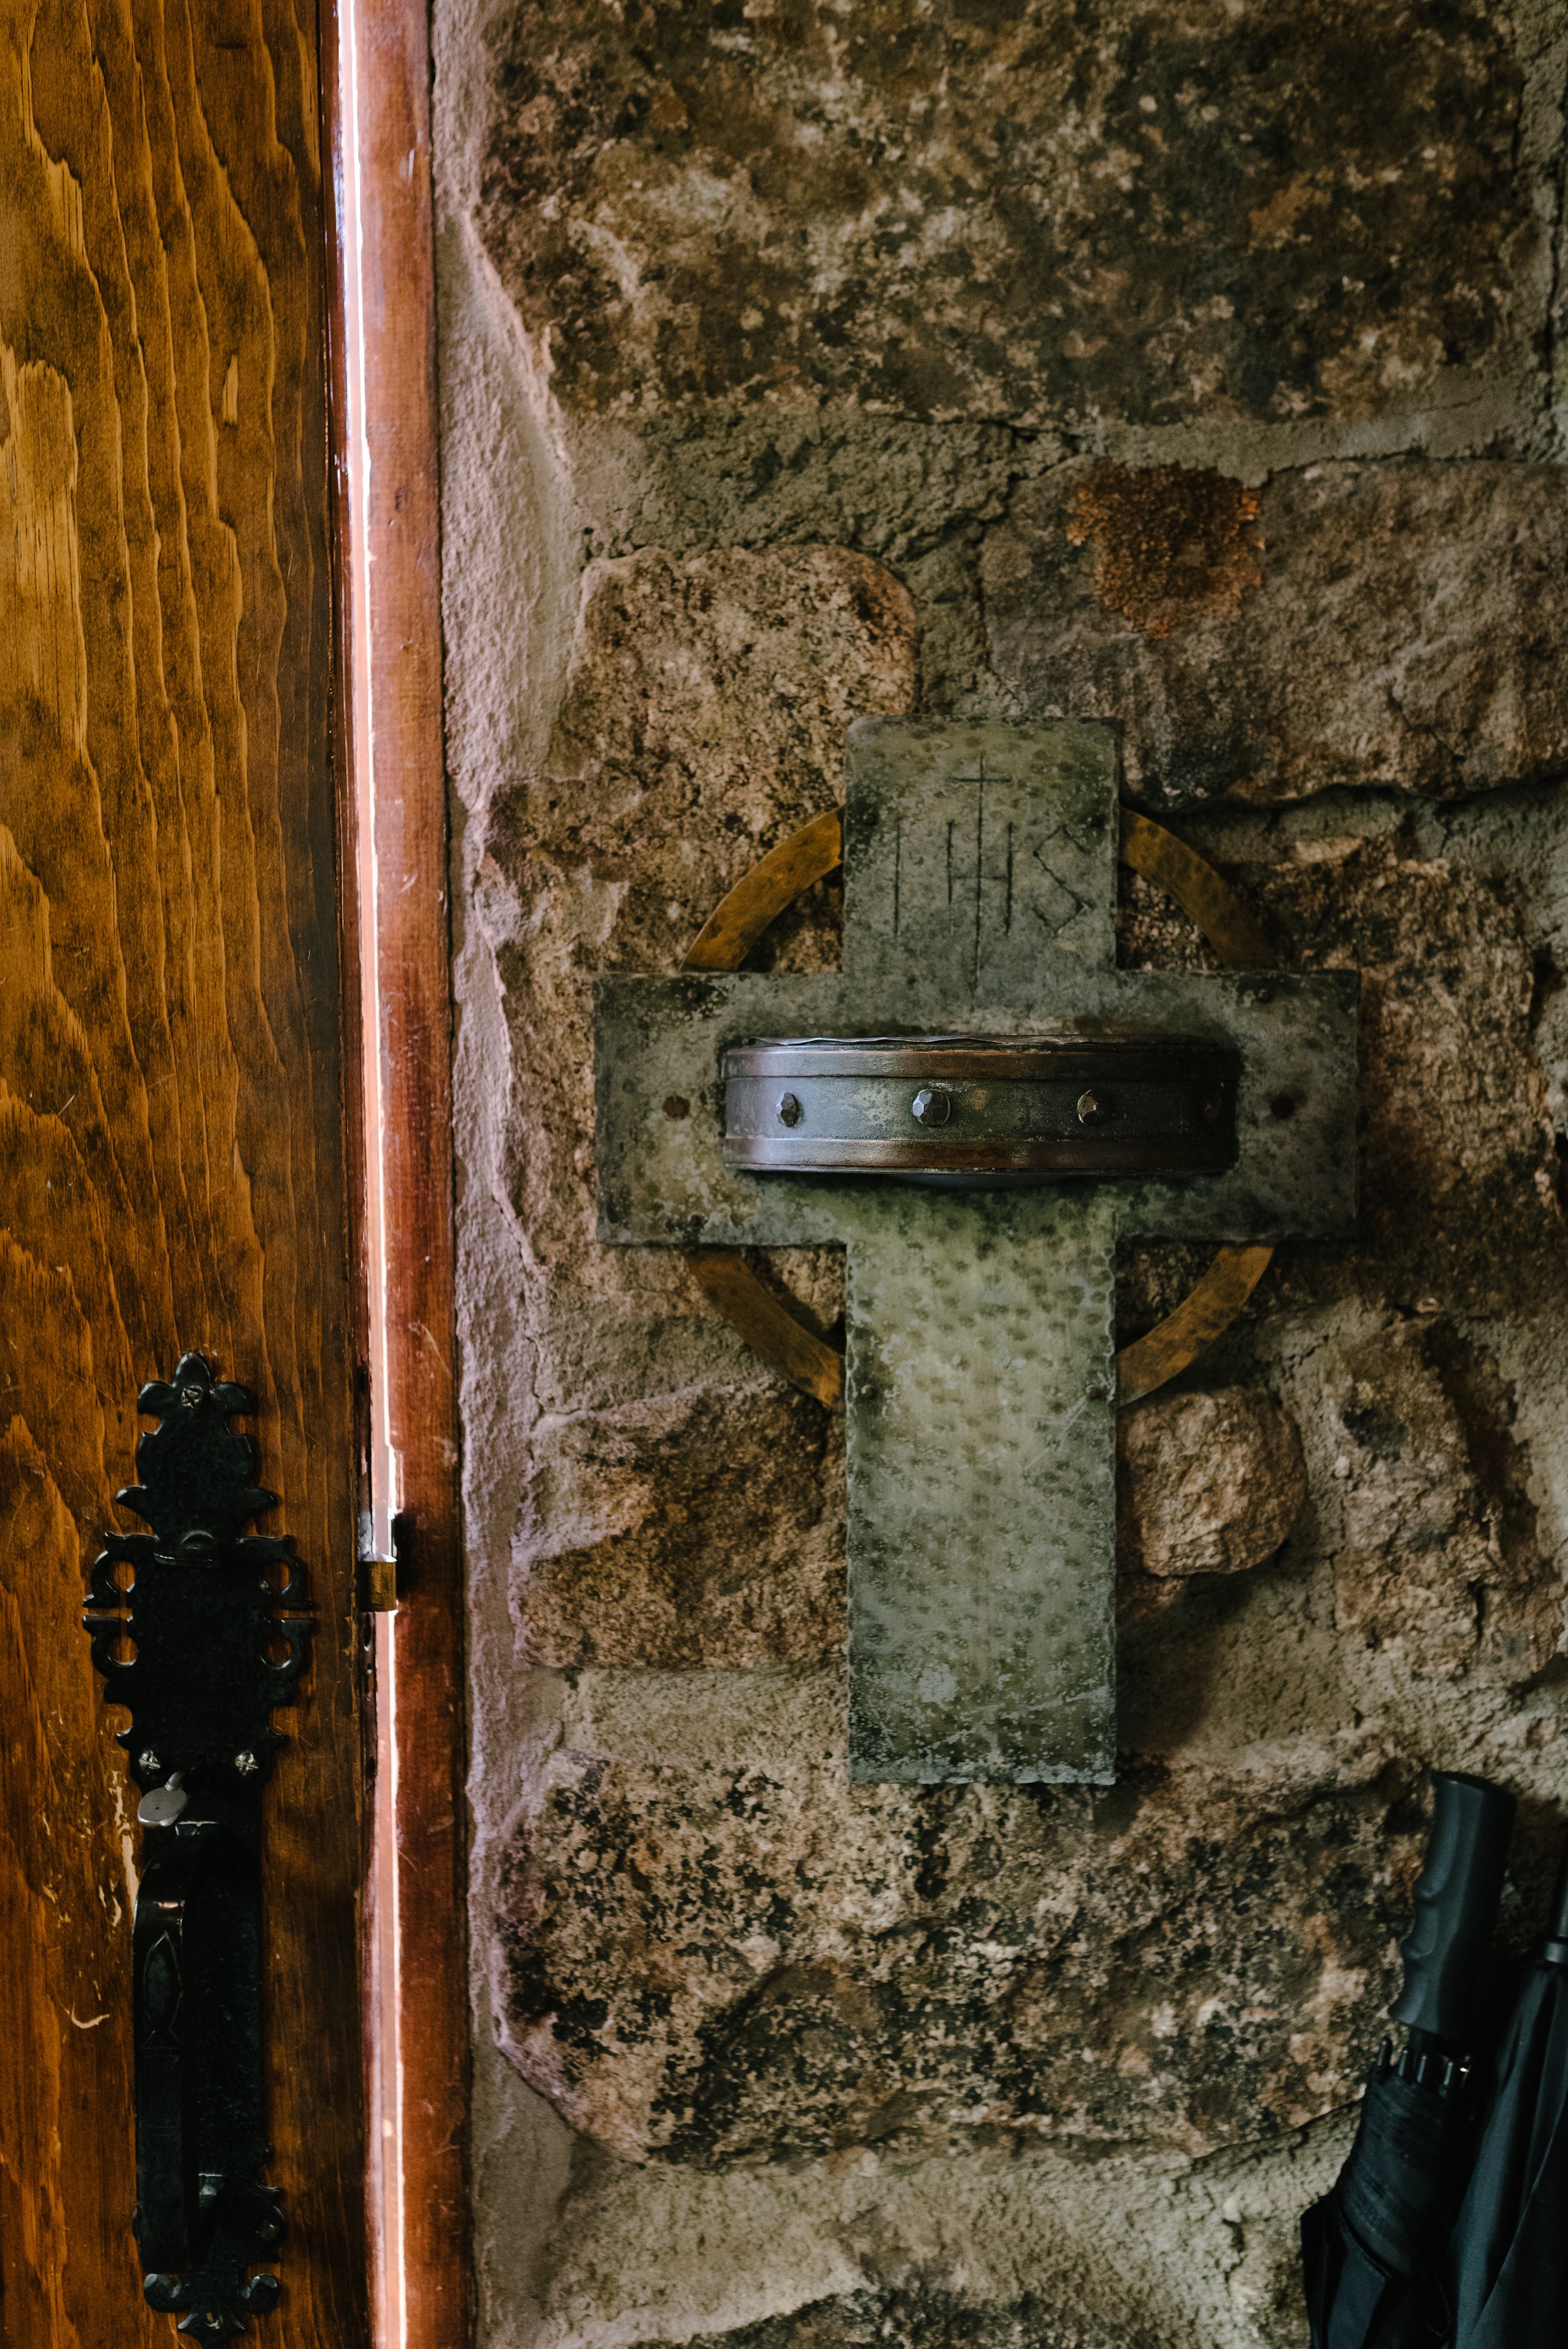
wood, window, wall, material, ancient history